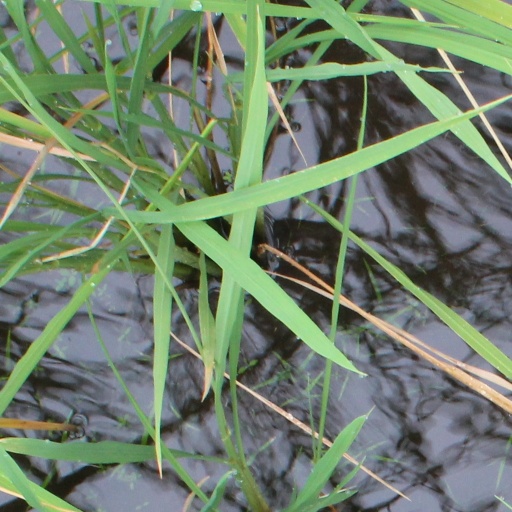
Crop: rice